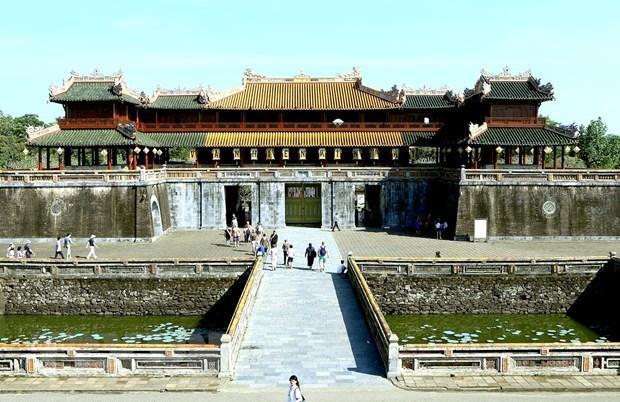
có một toà thành cổ xuất hiện ở trong bức ảnh